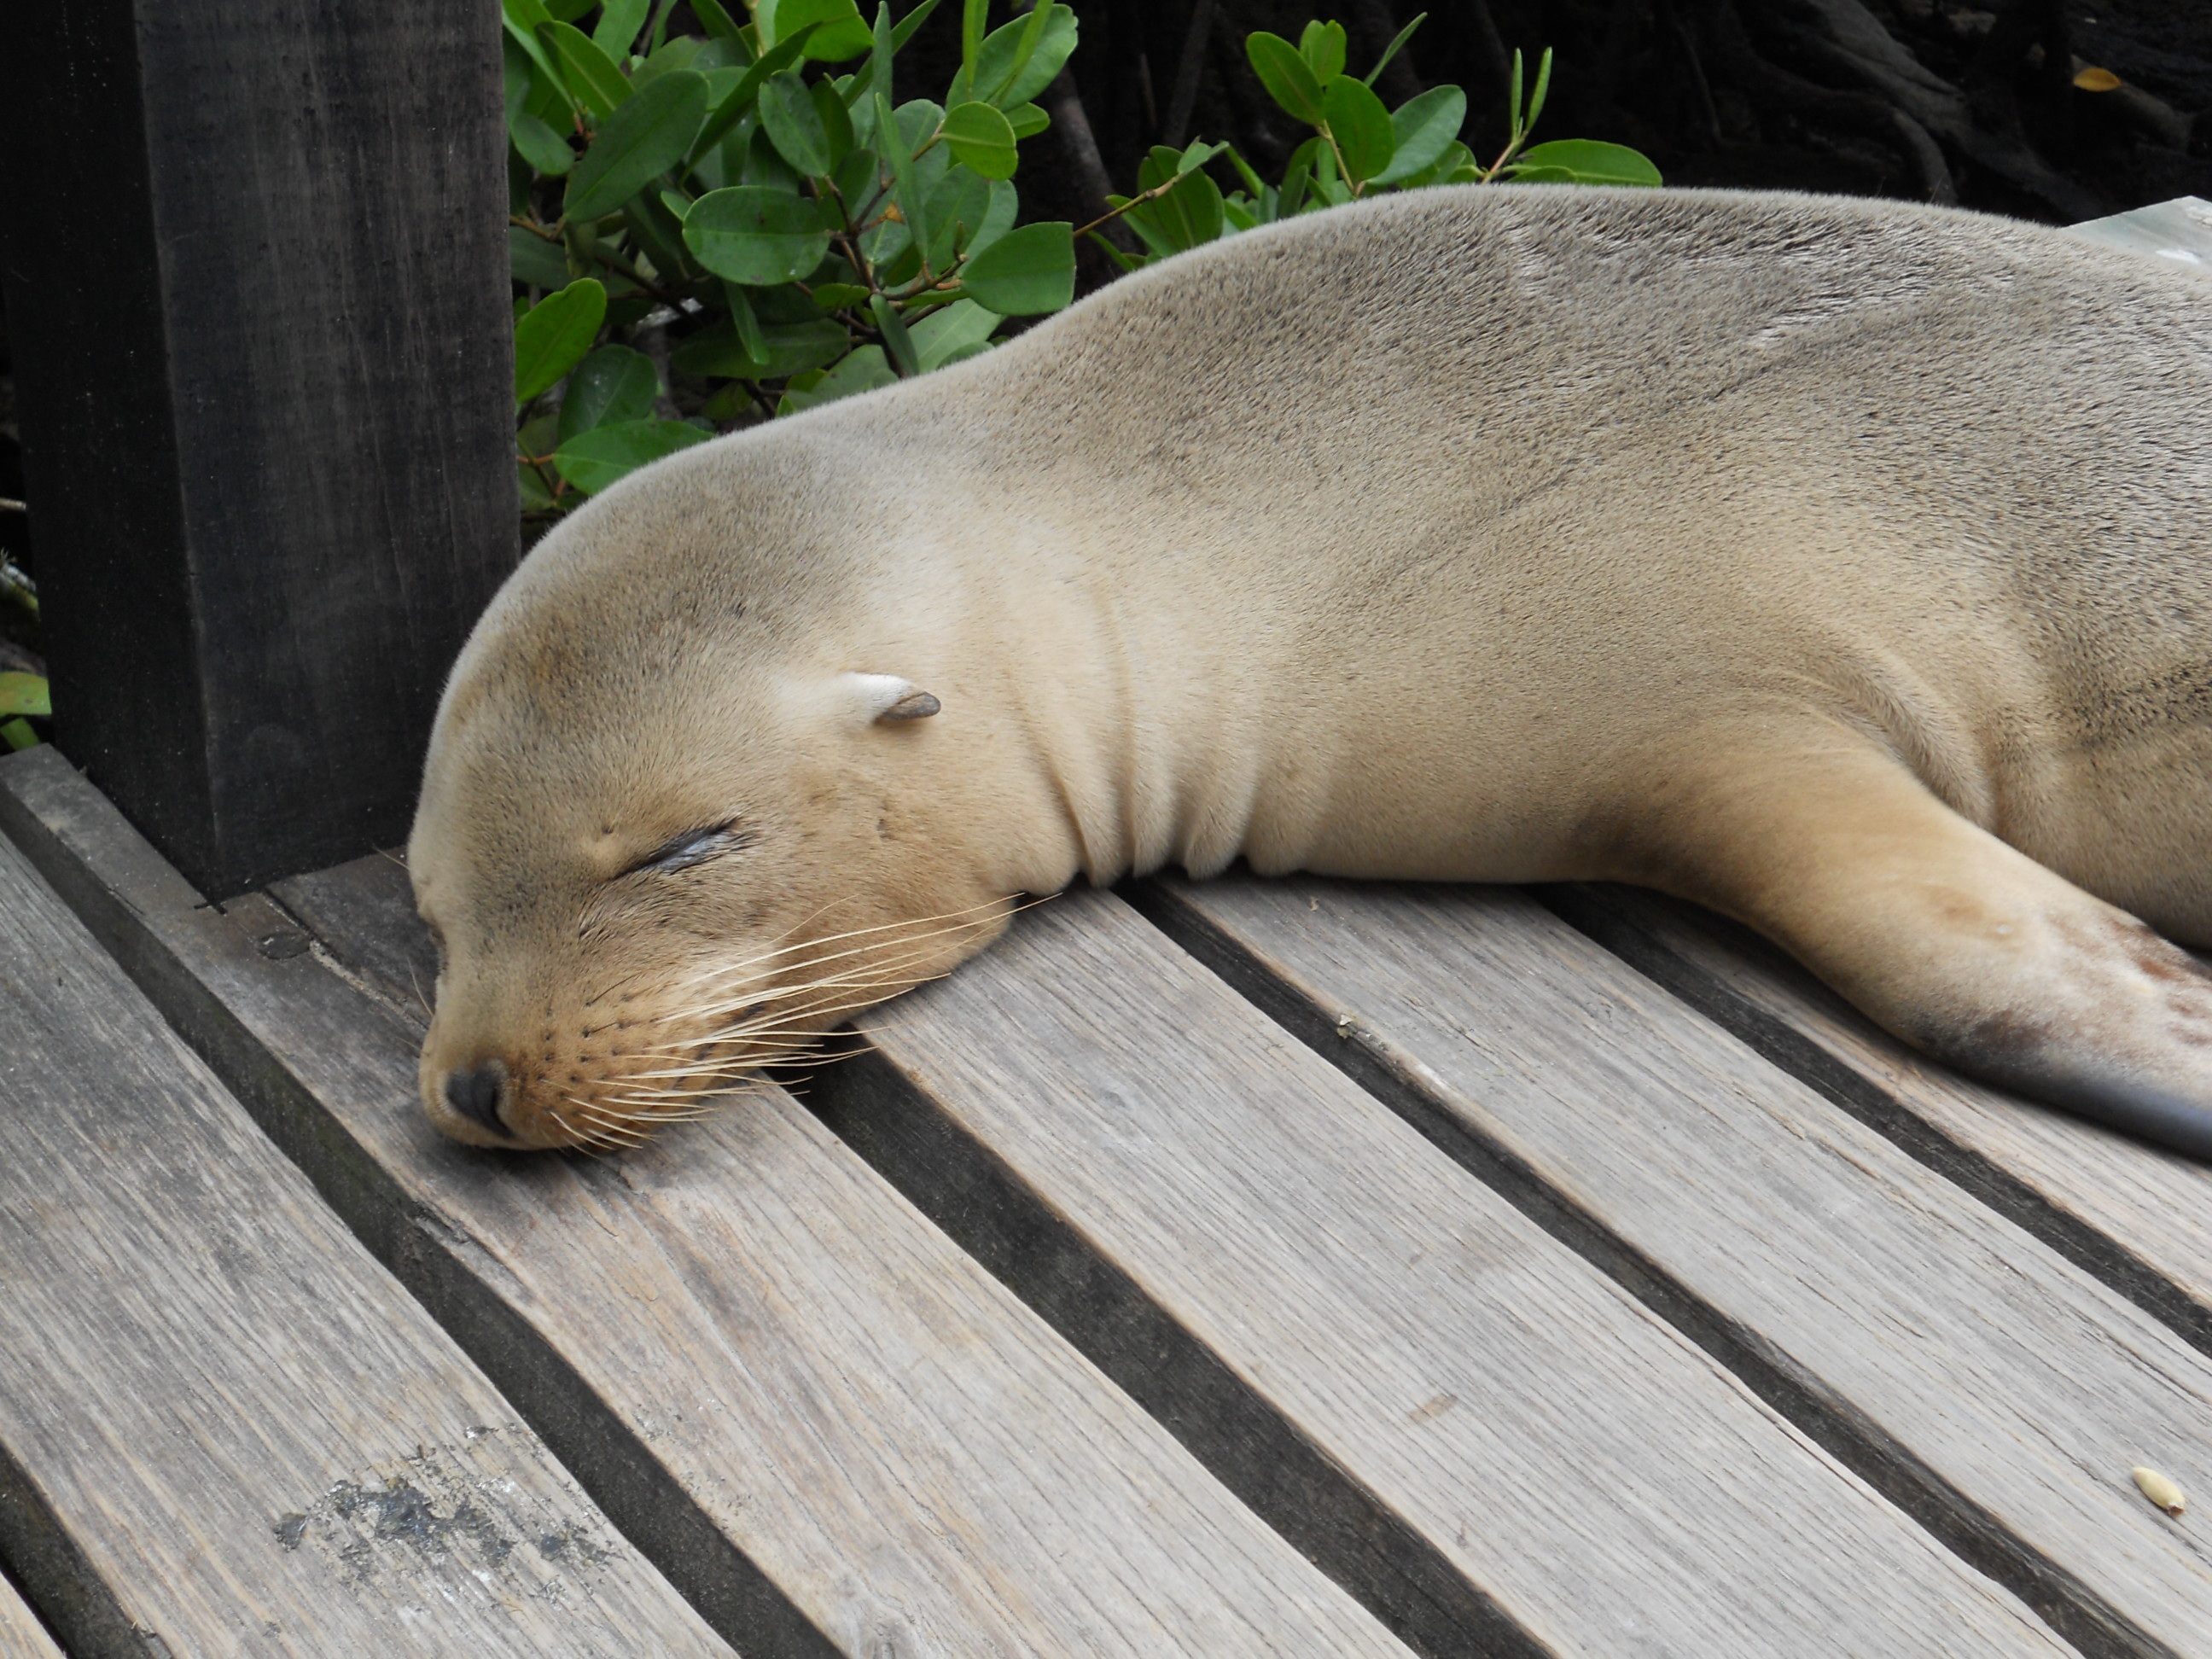
wildlife, zoo, mammal, seal, fauna, seals, vertebrate, ecuador, galapagos, harbor seal, marine mammal